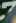
Number: 7